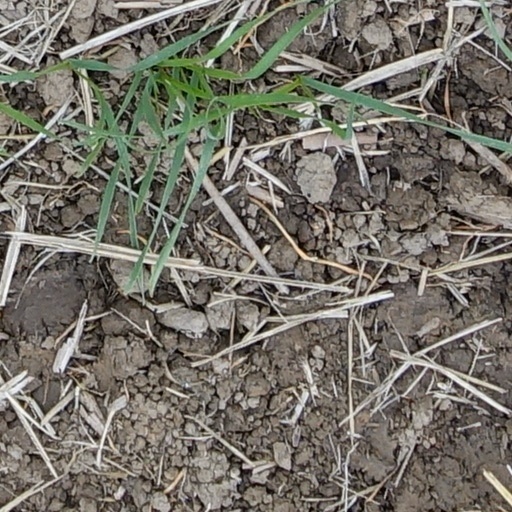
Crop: wheat